The Gleaners

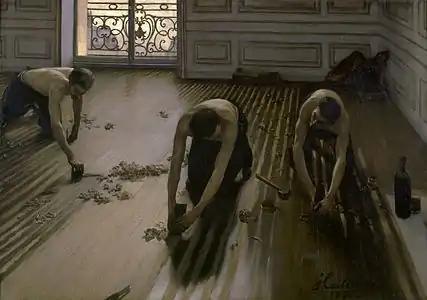
Gustave Caillebotte, "The Floor Planers", 1875

Having recently come out of the French Revolution of 1848, these prosperous classes saw the painting as glorifying the lower-class worker. To them, it was a reminder that French society was built upon the labor of the working masses, and landowners linked this working class with the growing movement of socialism. The depiction of the working class in "The Gleaners" made the upper classes feel uneasy about their status. The masses of workers greatly outnumbered the members of the upper class. This disparity in numbers meant that if the lower class were to revolt, the upper class would be overturned.